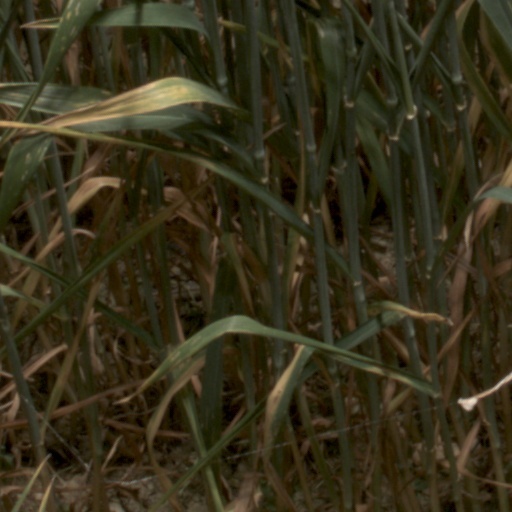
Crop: wheat